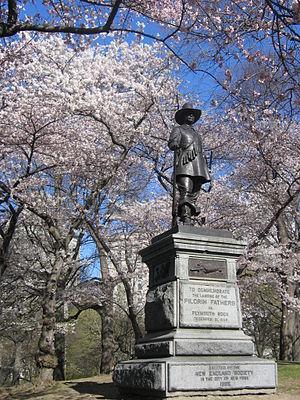
Central Park est un espace vert américain d'une superficie de 341 hectares, situé dans l'arrondissement de Manhattan à New York. Il est géré par la Central Park Conservancy qui dispose d'un budget annuel de 200 millions de dollars, et est entretenu au même titre que les autres espaces verts de la ville par le New York City Department of Parks and Recreation.